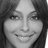
Emotion: happy